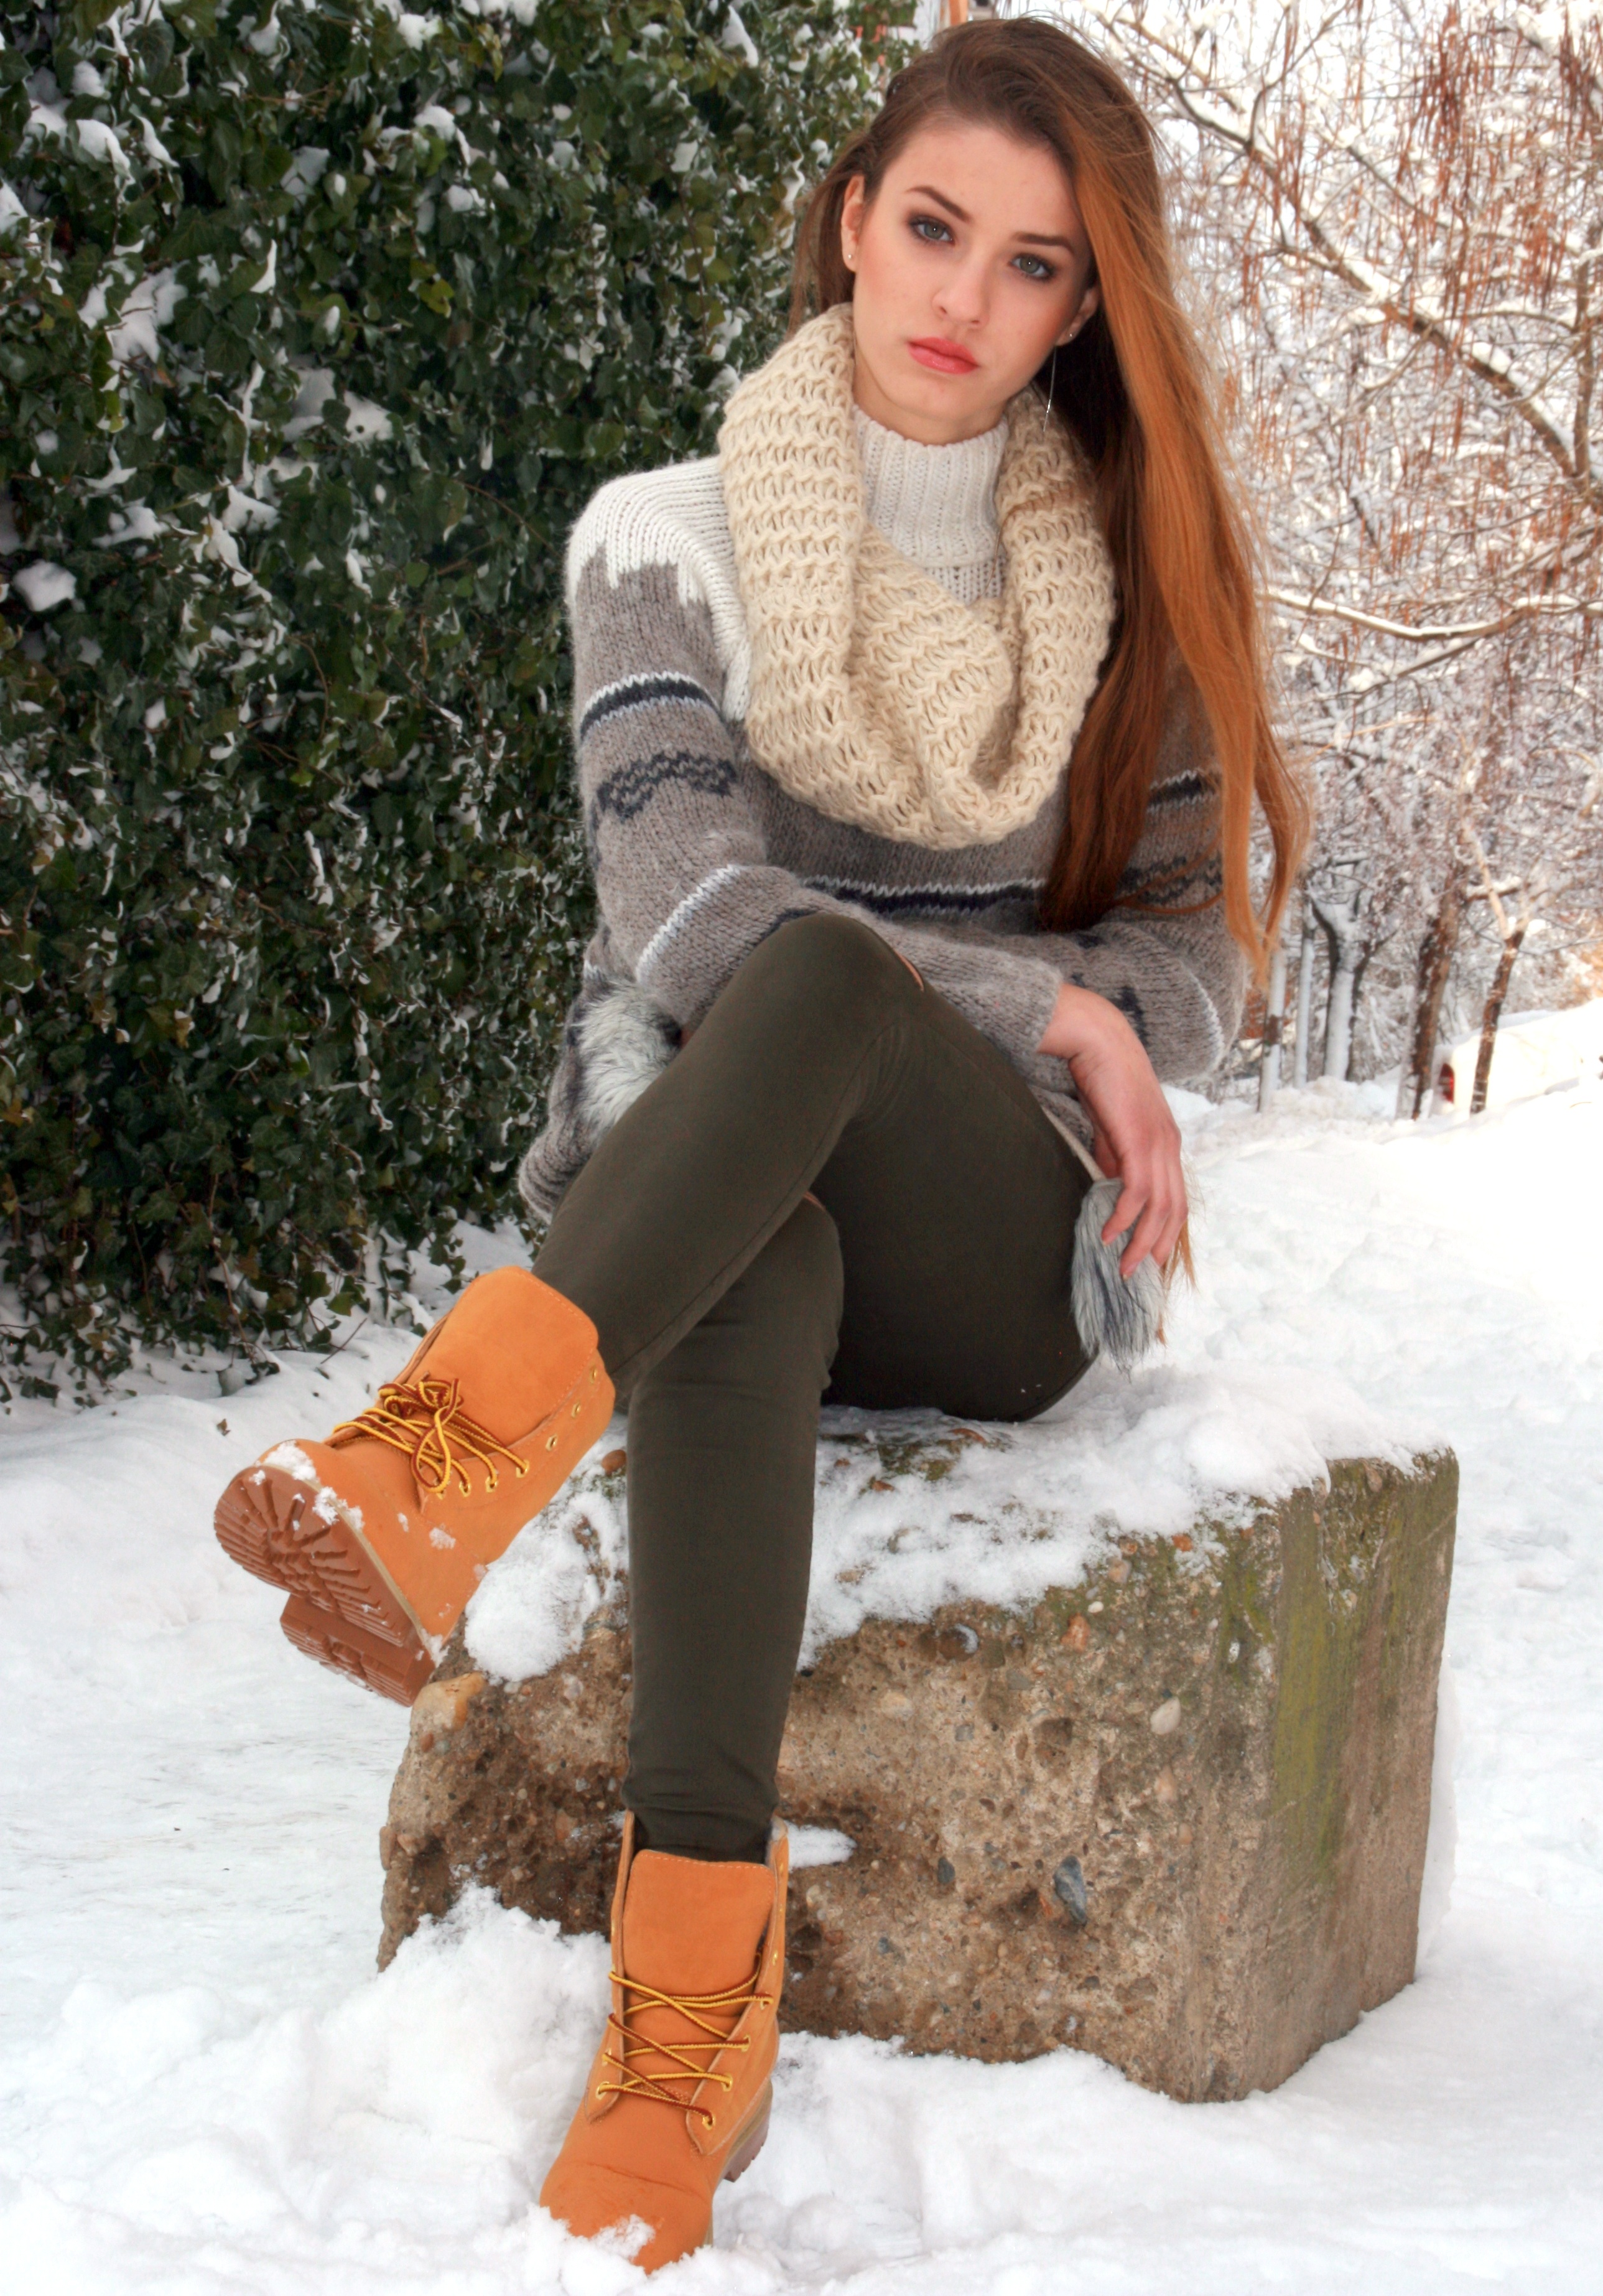
snow, winter, girl, leg, model, spring, sitting, fashion, clothing, blonde, outerwear, season, long hair, thigh, footwear, beauty, tights, photo shoot, human positions